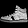
Label: Sneaker